The Year of the Hare (1977 film)

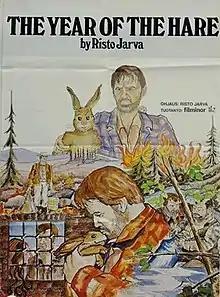
A film poster

The Year of the Hare is a 1977 Finnish drama film directed by Risto Jarva, starring Antti Litja as a man who leaves his office job in Helsinki to live in the wilderness with a hare. The film is based on the 1975 book "The Year of the Hare" by Arto Paasilinna. "The Year of the Hare" was the last film of Risto Jarva; he died in a car accident on his way back from a private showing of the film, and the subsequent party.